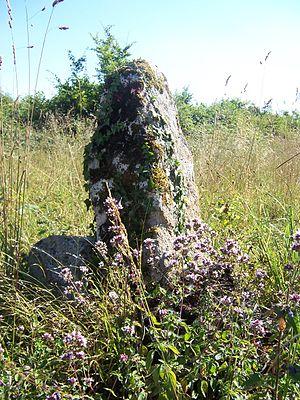
Une borne géographique est un monolithe qui marque la particularité d'un lieu. Elle peut porter des inscriptions voire des décorations.
Mugaarri est le mot basque désignant une « borne », une « pierre délimitante, frontalière » dans la mythologie basque. On trouve généralement de grandes pierres en partie enterrées. Elles signalent les limites d'un terrain, d'une propriété privée ou communale. Lorsqu'on pose une borne pour indiquer les limites entre deux propriétés, la tradition veut qu'elle recouvre des fragments de tuiles et de charbon, et qu'on la place en présence des parties intéressées, plus deux hommes servant de témoins.
Cet article recense les tripoints entre les différents départements, en France
Le site des trois bornes est l'unique endroit où se côtoient trois départements de Lorraine, ce qui correspond à un tripoint. Le site est matérialisé par trois bornes, une pour chaque département.